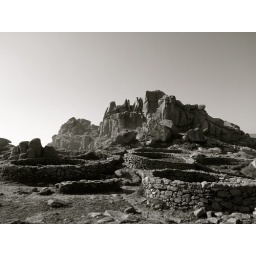
Celtic houses near to coast